Paul Cushing Child

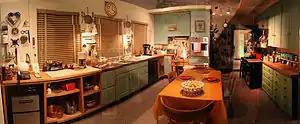
Julia Child's kitchen at the Smithsonian National Museum of American History

Following his retirement, the Childs moved to Cambridge, Massachusetts, where his wife wrote cookbooks, and he took photographs to provide illustrations for them. Child was also known as a poet who frequently wrote about his wife; his prose was later celebrated in an authorized biography of her. In "Appetite for Life", portions of the letters he wrote to his twin brother while the Childs lived abroad were included as an illustration of his love and admiration for his wife as well as her cooking skills and talent.